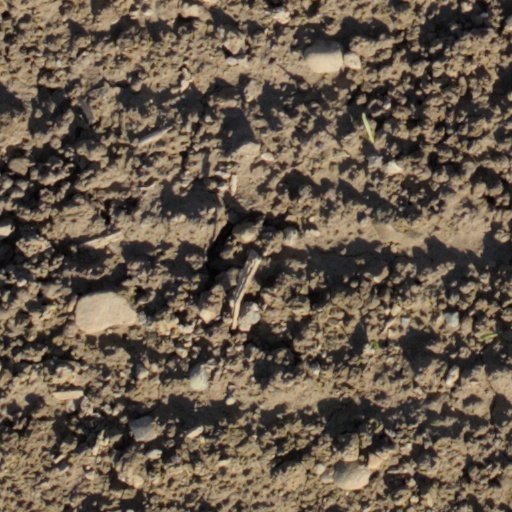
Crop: wheat